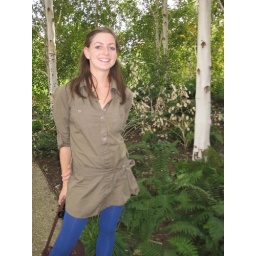
Parc de Bercy, notice the dark green against the white of the Birch Tree trunks